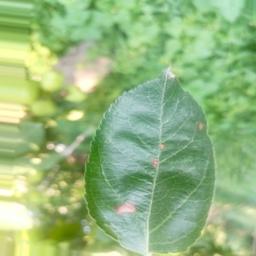
Label: Alternaria